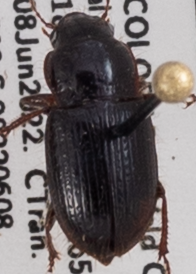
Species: Piosoma setosum
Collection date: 2022-06-08
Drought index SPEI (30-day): -0.842
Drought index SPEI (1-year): -1.13
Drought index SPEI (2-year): -1.13